Manuel Ureña Pastor

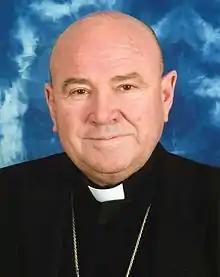

Manuel Ureña Pastor (born 4 March 1945) is a Spanish prelate of the Catholic Church who became a bishop in 1988 and served as ordinary in Ibiza, Alcalá de Henares, and Cartagena before becoming Archbishop of Zaragoza, the position he held from 2005 until he retired in 2014. He resigned citing health problems, though later reports demonstrated his mishandling of a charge of harassment against one of his priests.